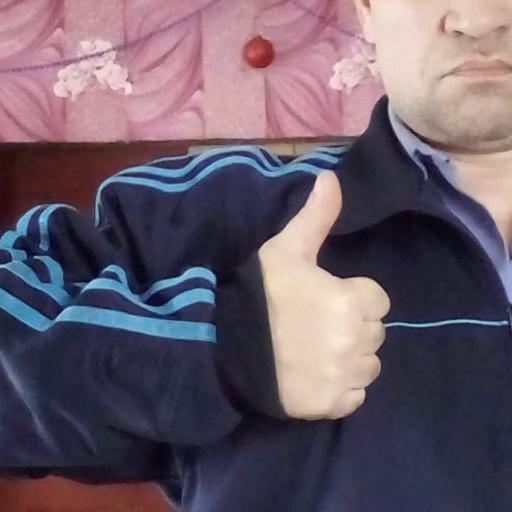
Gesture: like